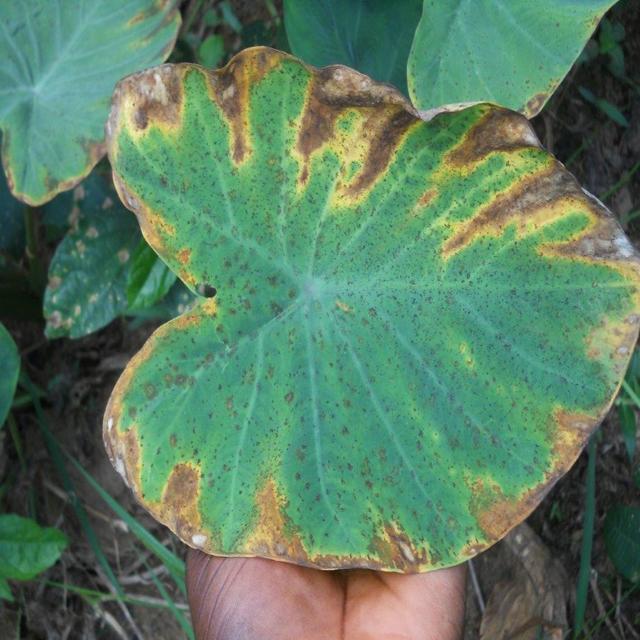
Label: Mid_Blight